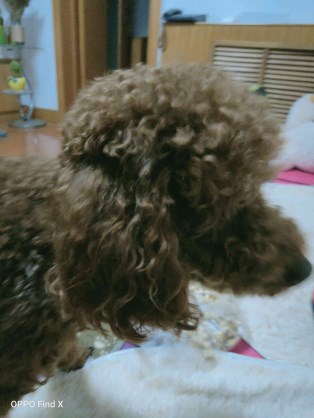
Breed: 7449-n000128-teddy